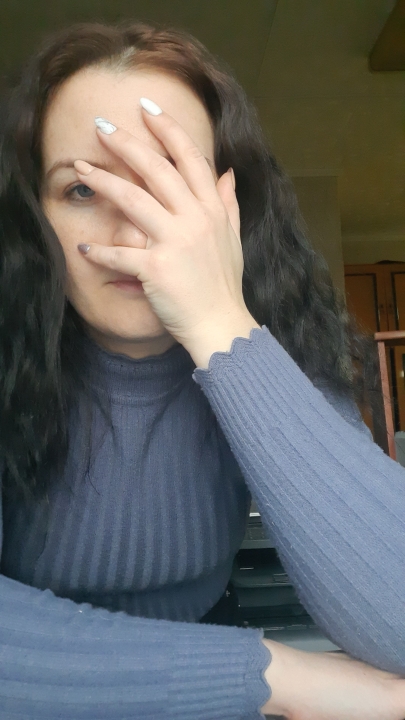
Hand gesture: no_gesture